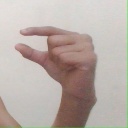
अक्षर: ग